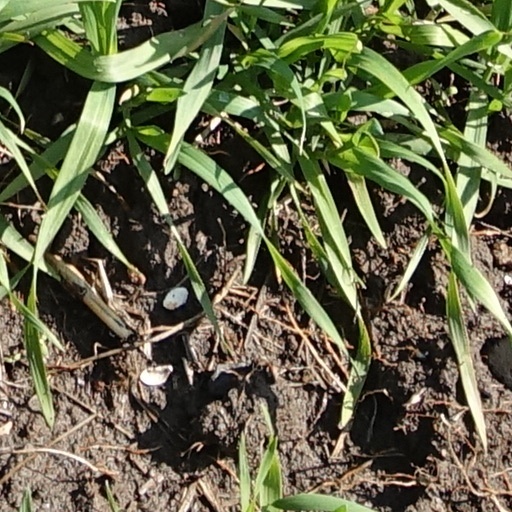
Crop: wheat